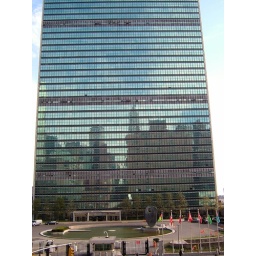
UN building mirrors in Chrysler Building.